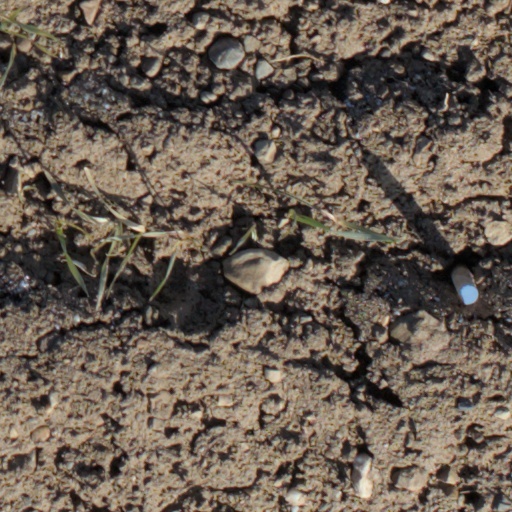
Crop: wheat